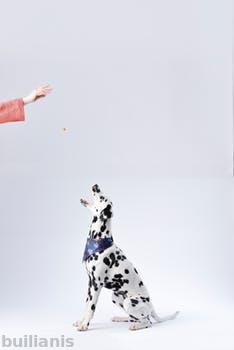
Label: Watermark